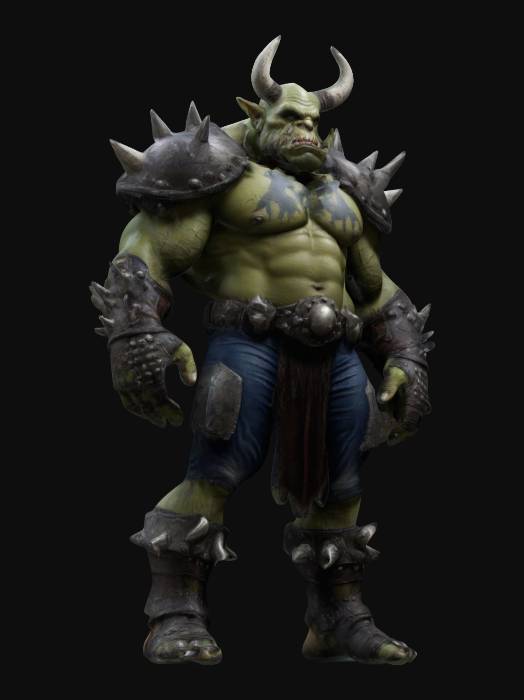
미적 점수 (1~10점): 9